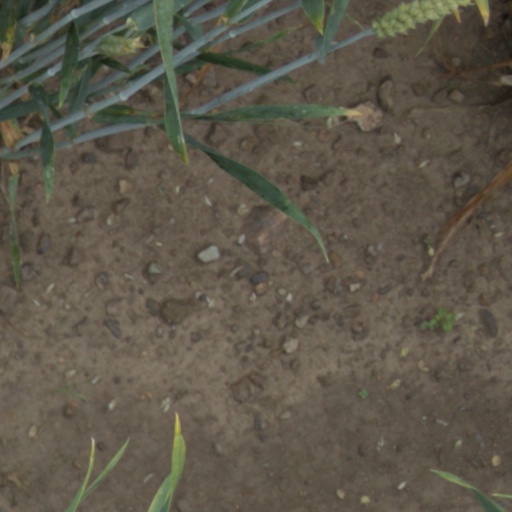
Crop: wheat